Victoria Highlanders FC

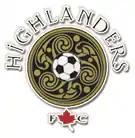
Highlanders logo 2009–2017

The Highlanders were founded in 2008 when the United Soccer League awarded the city of Victoria, British Columbia the rights to a semi-professional Premier Development League franchise. One of the major contributing factors was the successful 2007 FIFA U-20 World Cup, of which Victoria was a host city, which led local businessman Alex Campbell Jr. to create the Highlanders. The initial goal of the club was to eventually move to the fully professional USL First Division. Their initial home field was the Bear Mountain Stadium in Langford, British Columbia, achieving great attendance in their inaugural season.